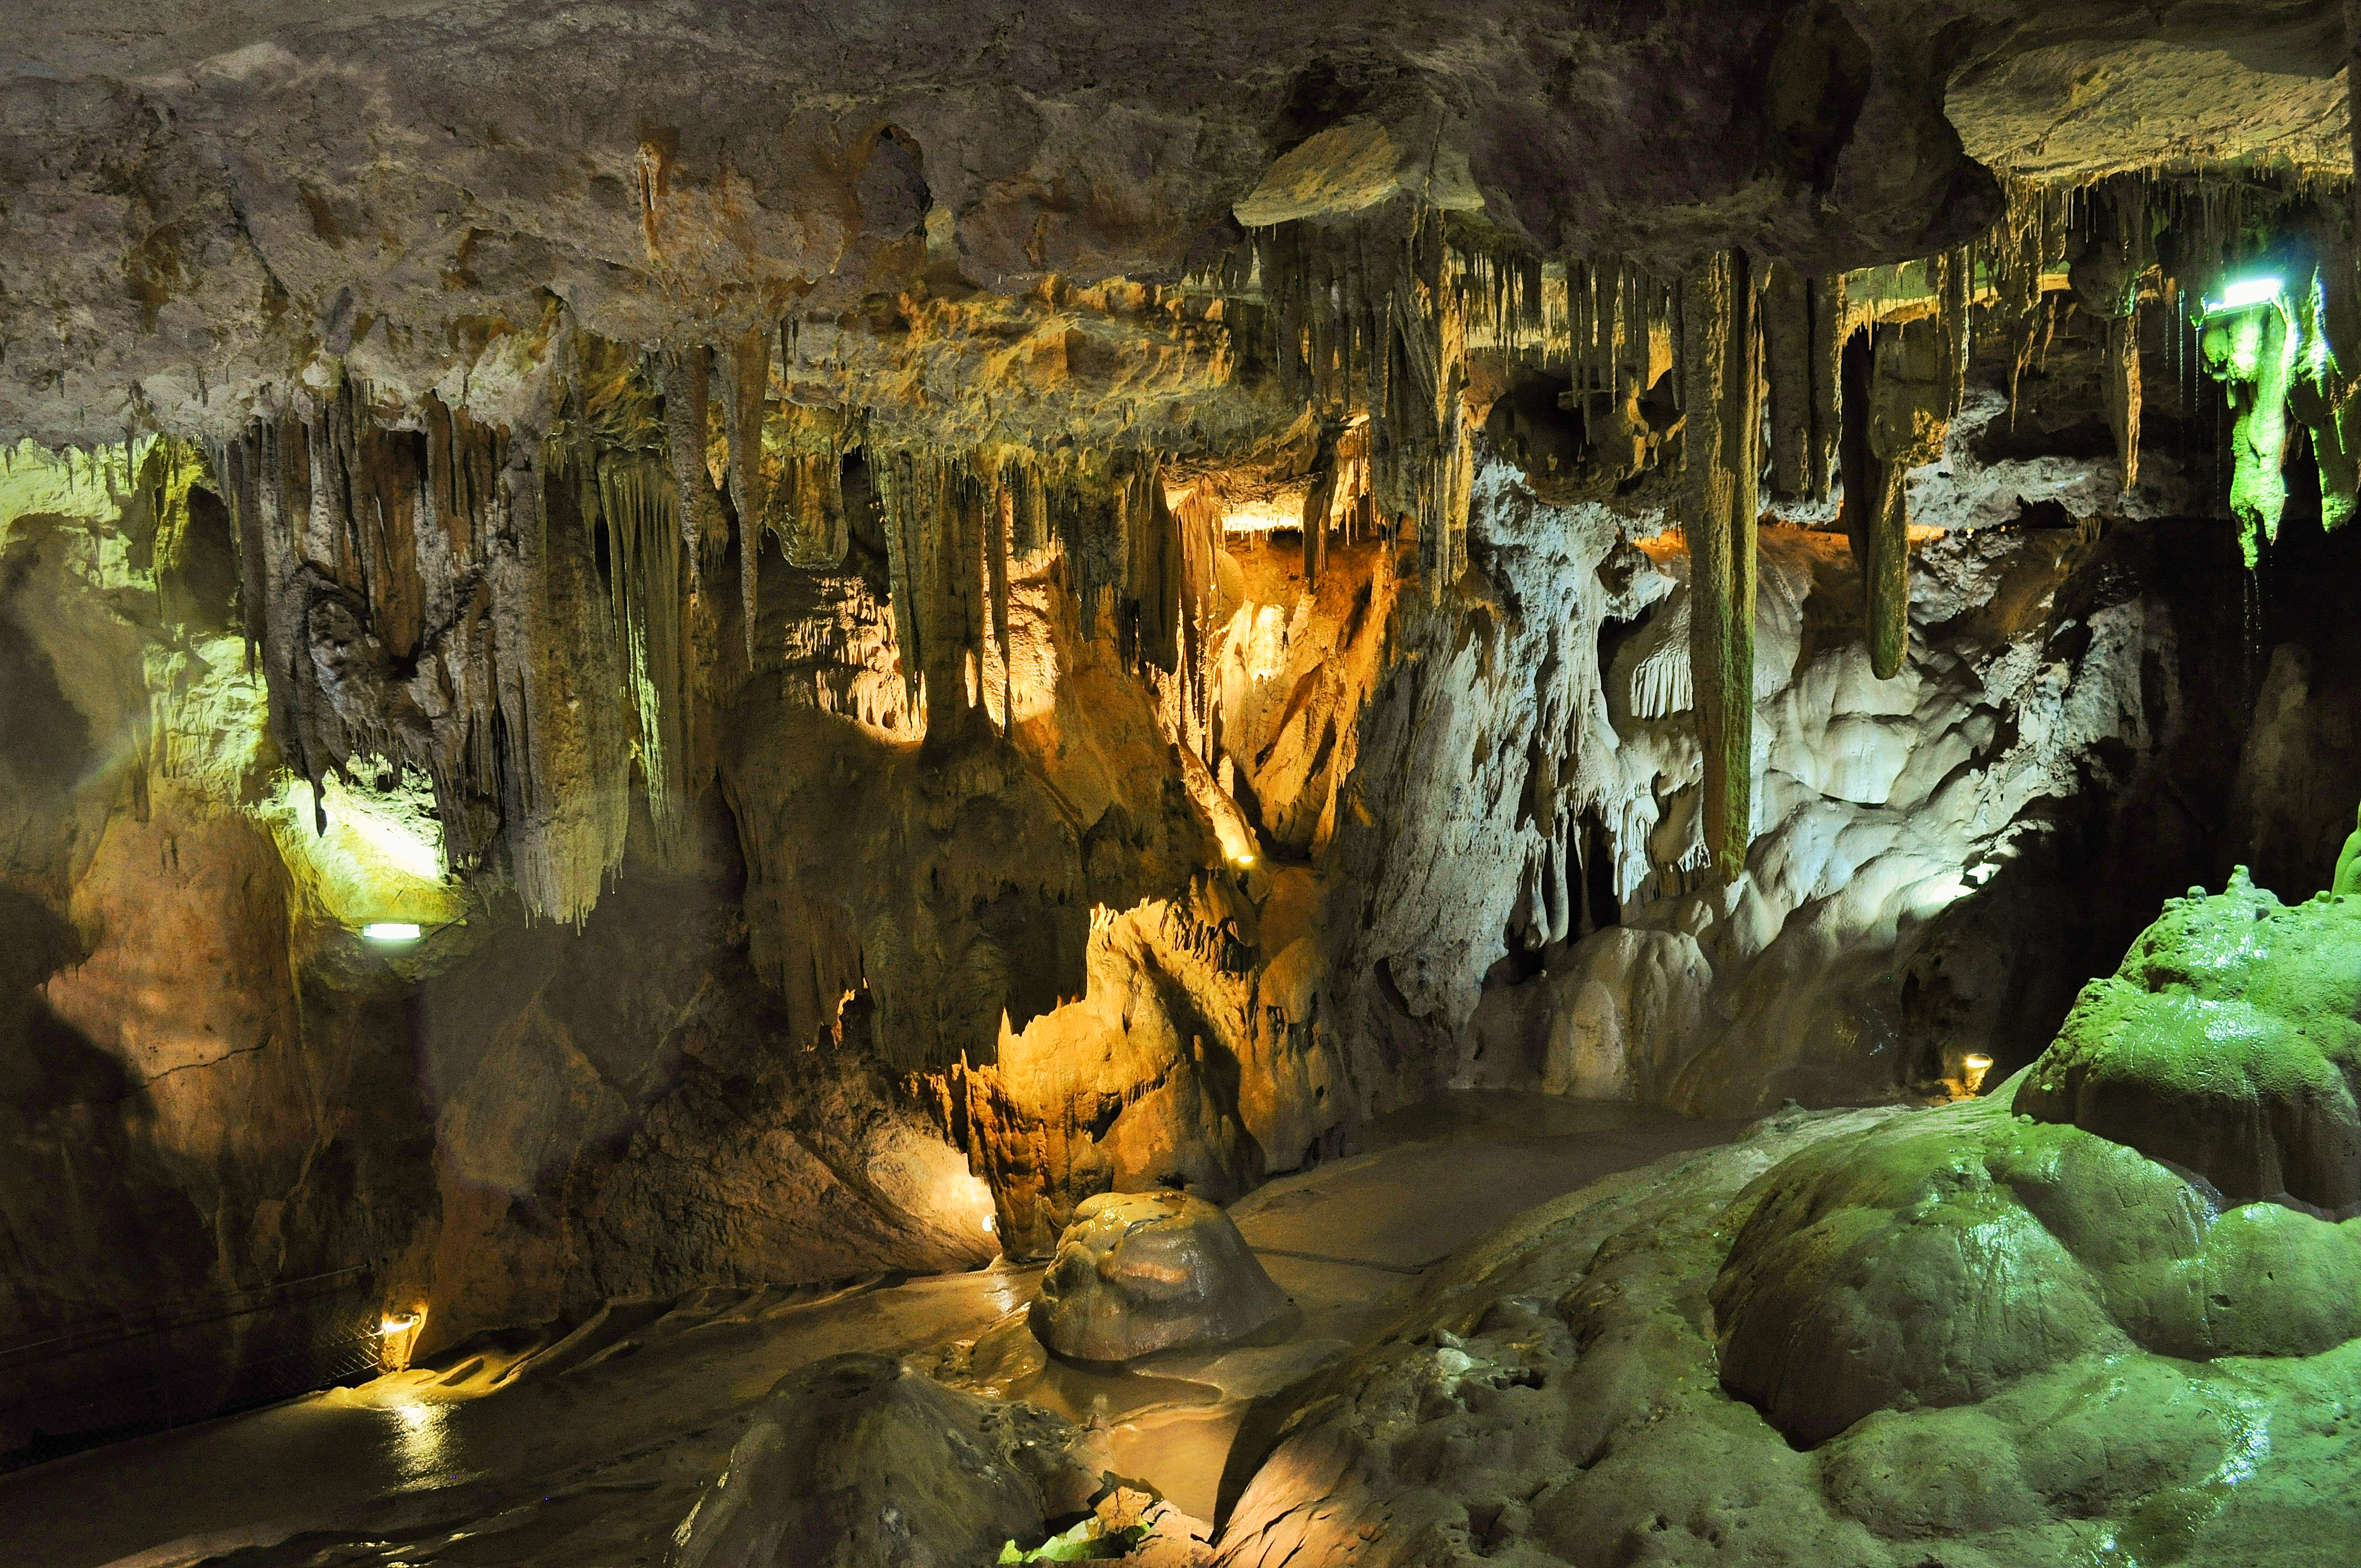
nature, formation, france, cave, rocks, caves, caving, landform, pyr n es atlantiques, geographical feature, pit cave, grottes de b tharram